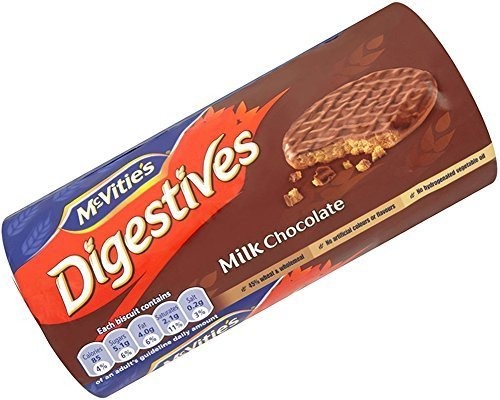
Item Name: British Biscuits - McVities Milk Chocolate Digestives 300g by Milk Chocolate Digestives
Value: 10.58
Unit: Ounce

Price: 18.95